Monazite

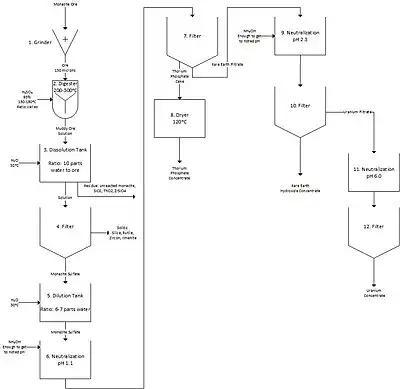
Process flow diagram for extraction of rare-earth metals from monazite ore using hydrometallurgy

The extraction of rare-earth metals from monazite ore begins with digestion with sulfuric acid followed by aqueous extraction. The process requires many neutralizations and filtrations.